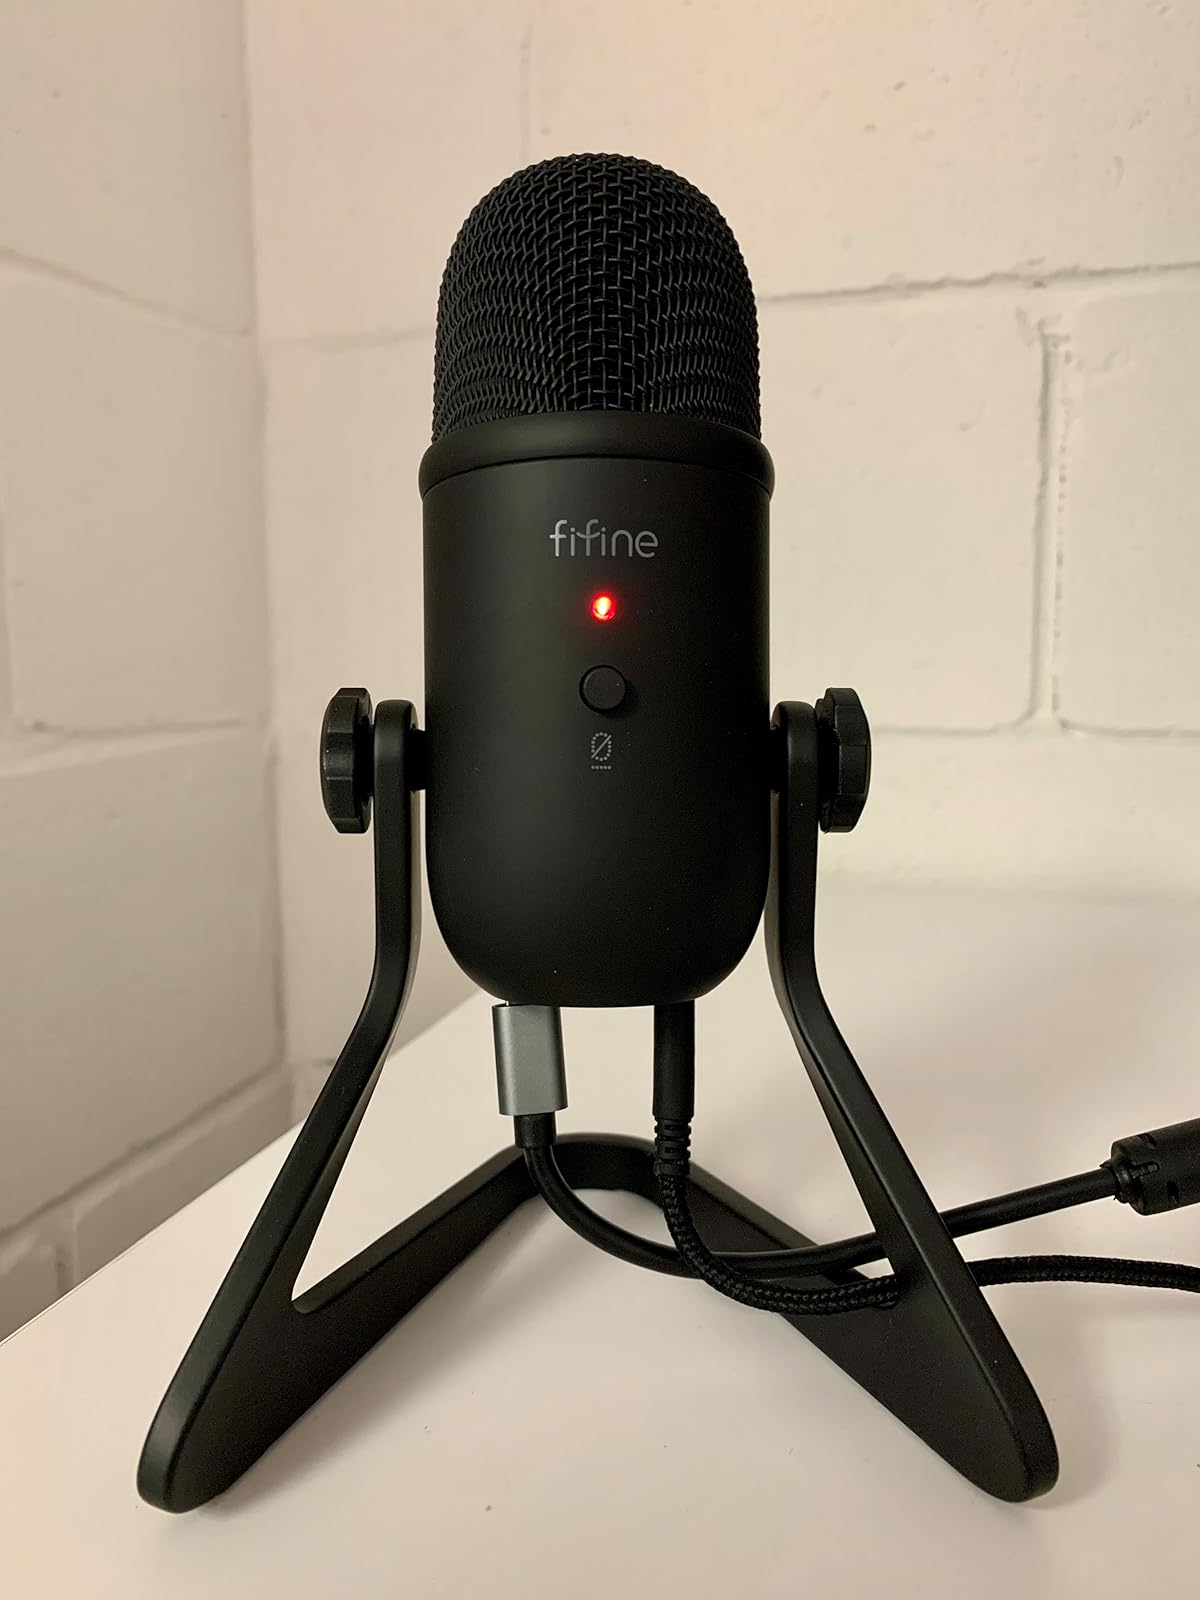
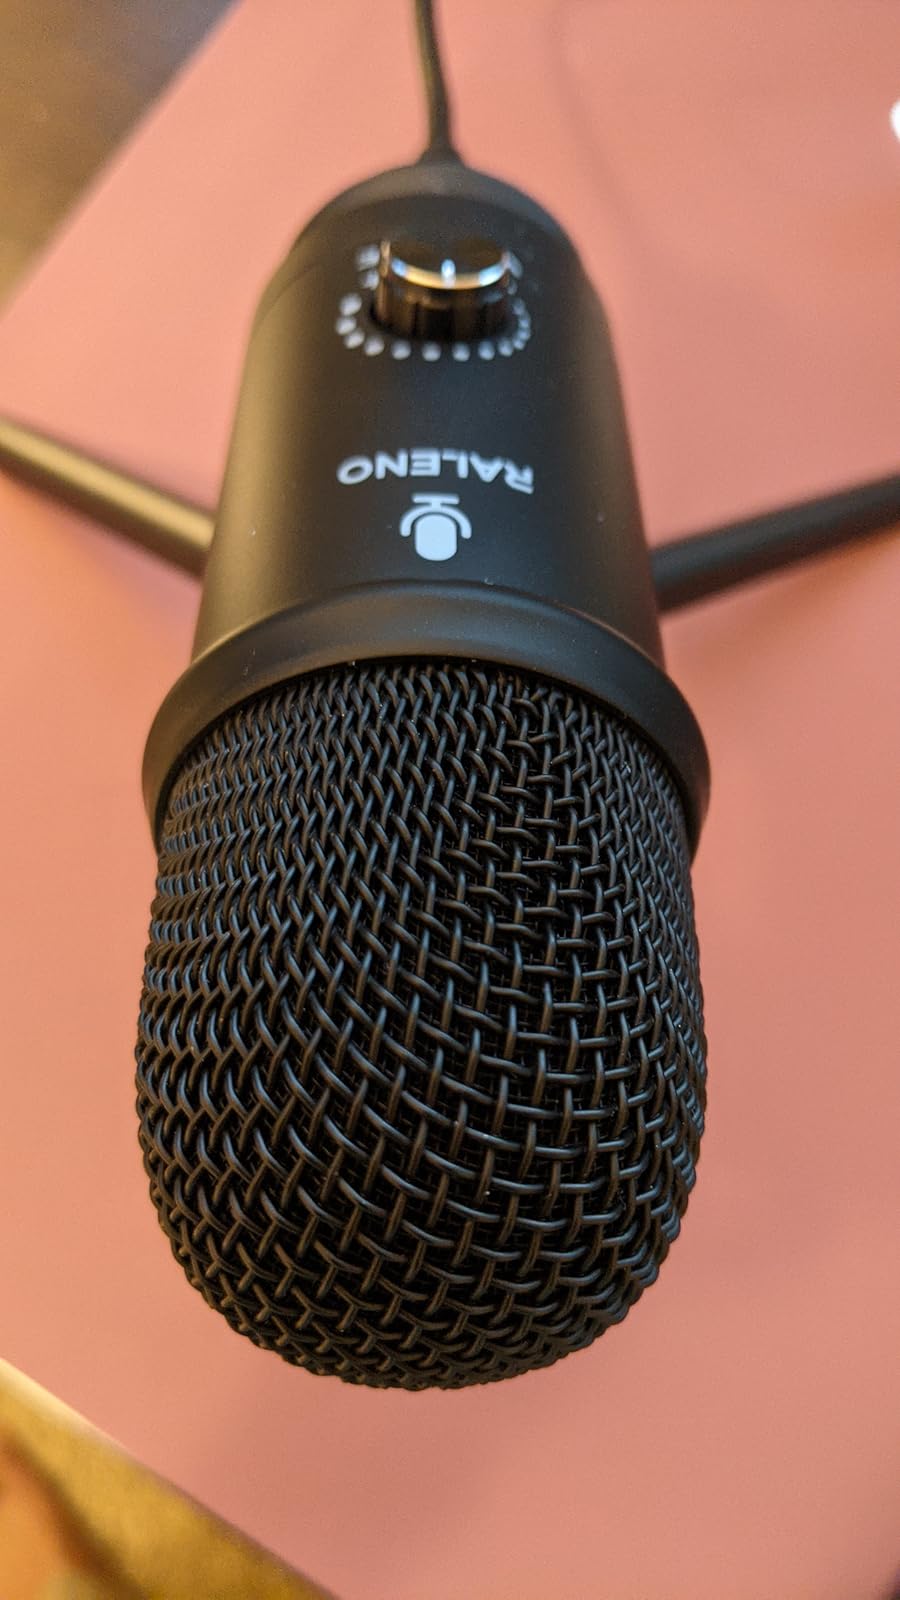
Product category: microphone
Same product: no